St Leonard, Foster Lane

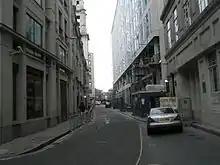
Site of StL, FL today

St Leonard's was largely destroyed in the Great Fire of 1666 and not rebuilt. the parish instead being united to that of Christ Church, Newgate Street, and the site used as a graveyard. Some ruins of the church remained, however, until the early 19th century, when they were finally cleared to make way for the new buildings of the General Post Office.